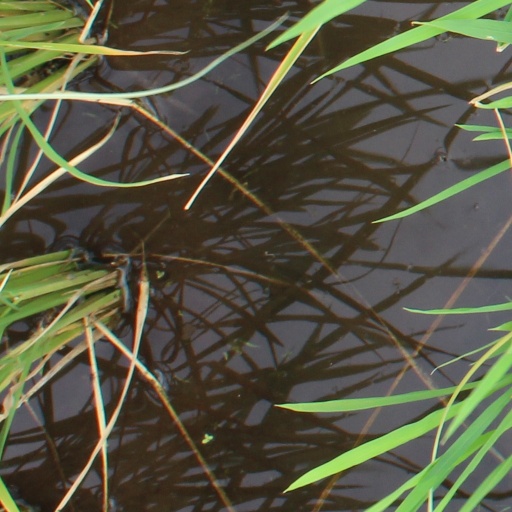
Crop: rice